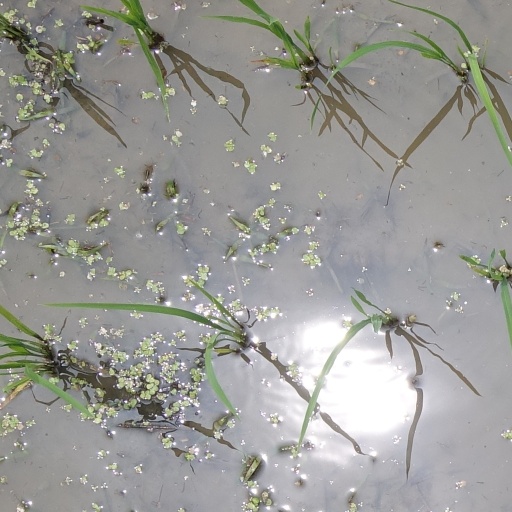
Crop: rice